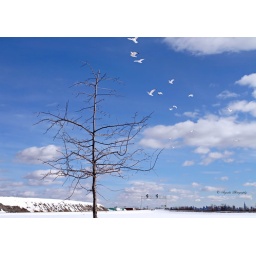
yes I can fly in the blue sky